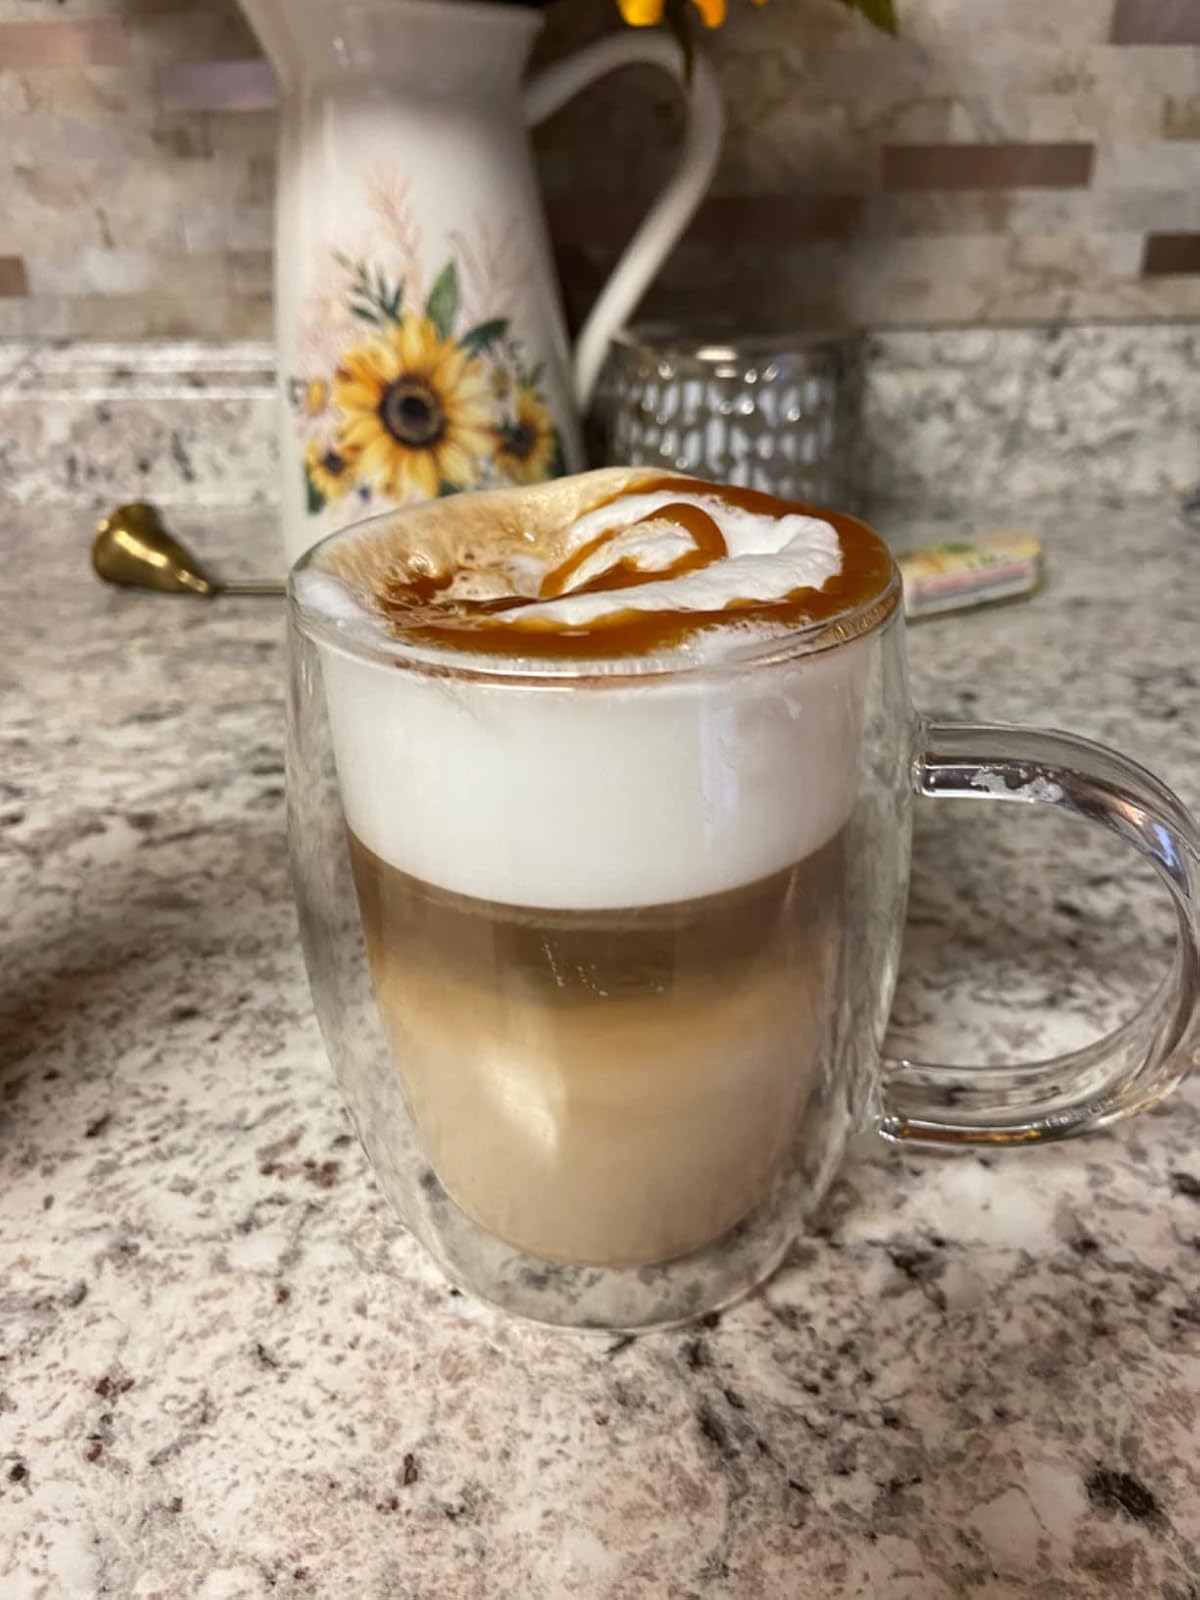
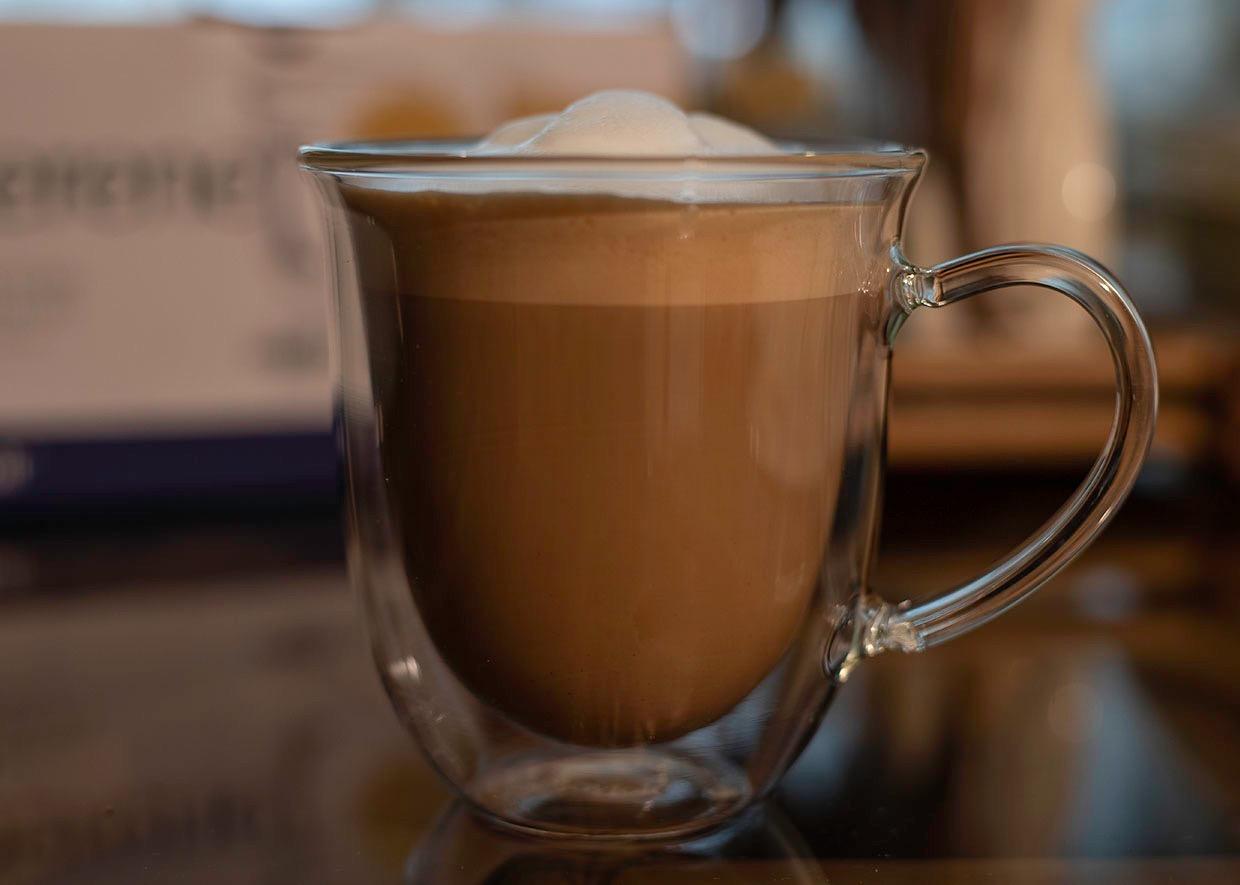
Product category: items_mug
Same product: no